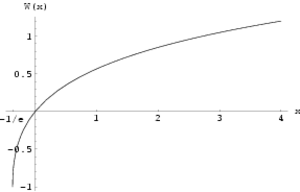
En mathématiques, et plus précisément en analyse, la fonction W de Lambert, nommée ainsi d'après Jean-Henri Lambert, et parfois aussi appelée la fonction Oméga, est la réciproque de la fonction de variable complexe f définie par f = w eʷ, c'est-à-dire